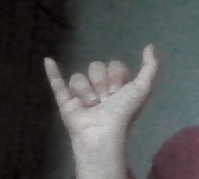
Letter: ya